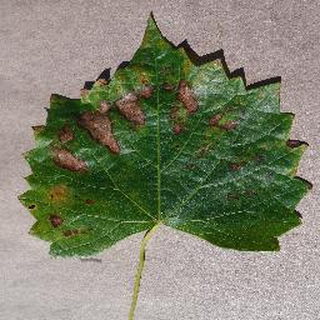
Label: grape_esca_black_measles